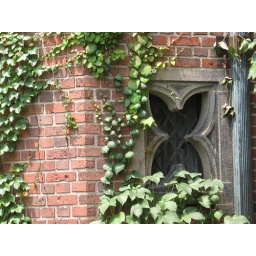
This is a leaded glass window at Stan Hywett Hall in Akron, Ohio.